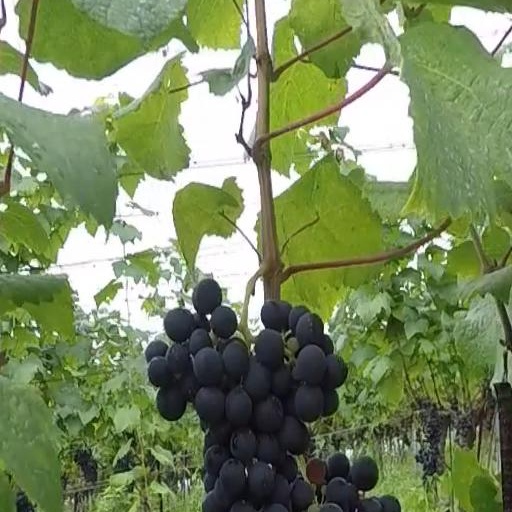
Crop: grape